Kokkola

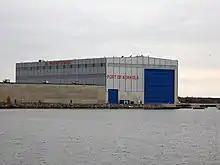
All weather terminal (AWT) of the Port of Kokkola

Kokkola is the capital and biggest city in the region of Central Ostrobothnia. The chemical industry is a major employer. An industrial area and the city's port are located in Ykspihlaja. Umicore has a cobalt plant. The Freeport/Umicore refinery is the only large cobalt refinery outside China. Boliden has a zinc plant. Kemira, a chemical conglomerate, built an industrial park that is now divided among several corporations. In addition, industries represented in the town include metalworking, casting, textiles, plastics, food and carpentry. Largest employers are as follows (2011):